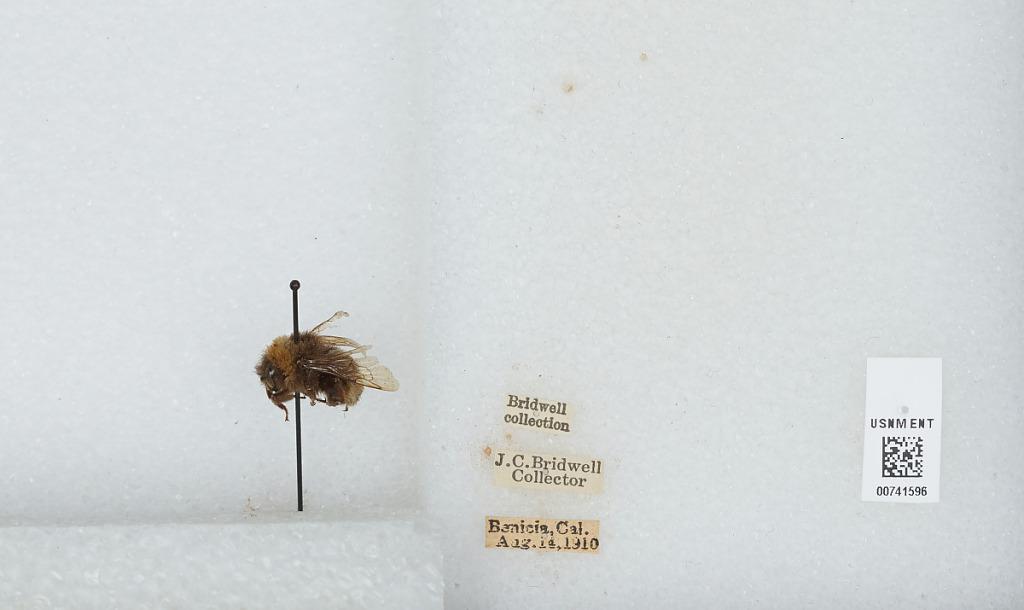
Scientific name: Bombus (Bombus) occidentalis Greene
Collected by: J. Bridwell
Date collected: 1910-8-14
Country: United States
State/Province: California
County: Solano
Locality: Benicia
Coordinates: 38.0633, -122.156